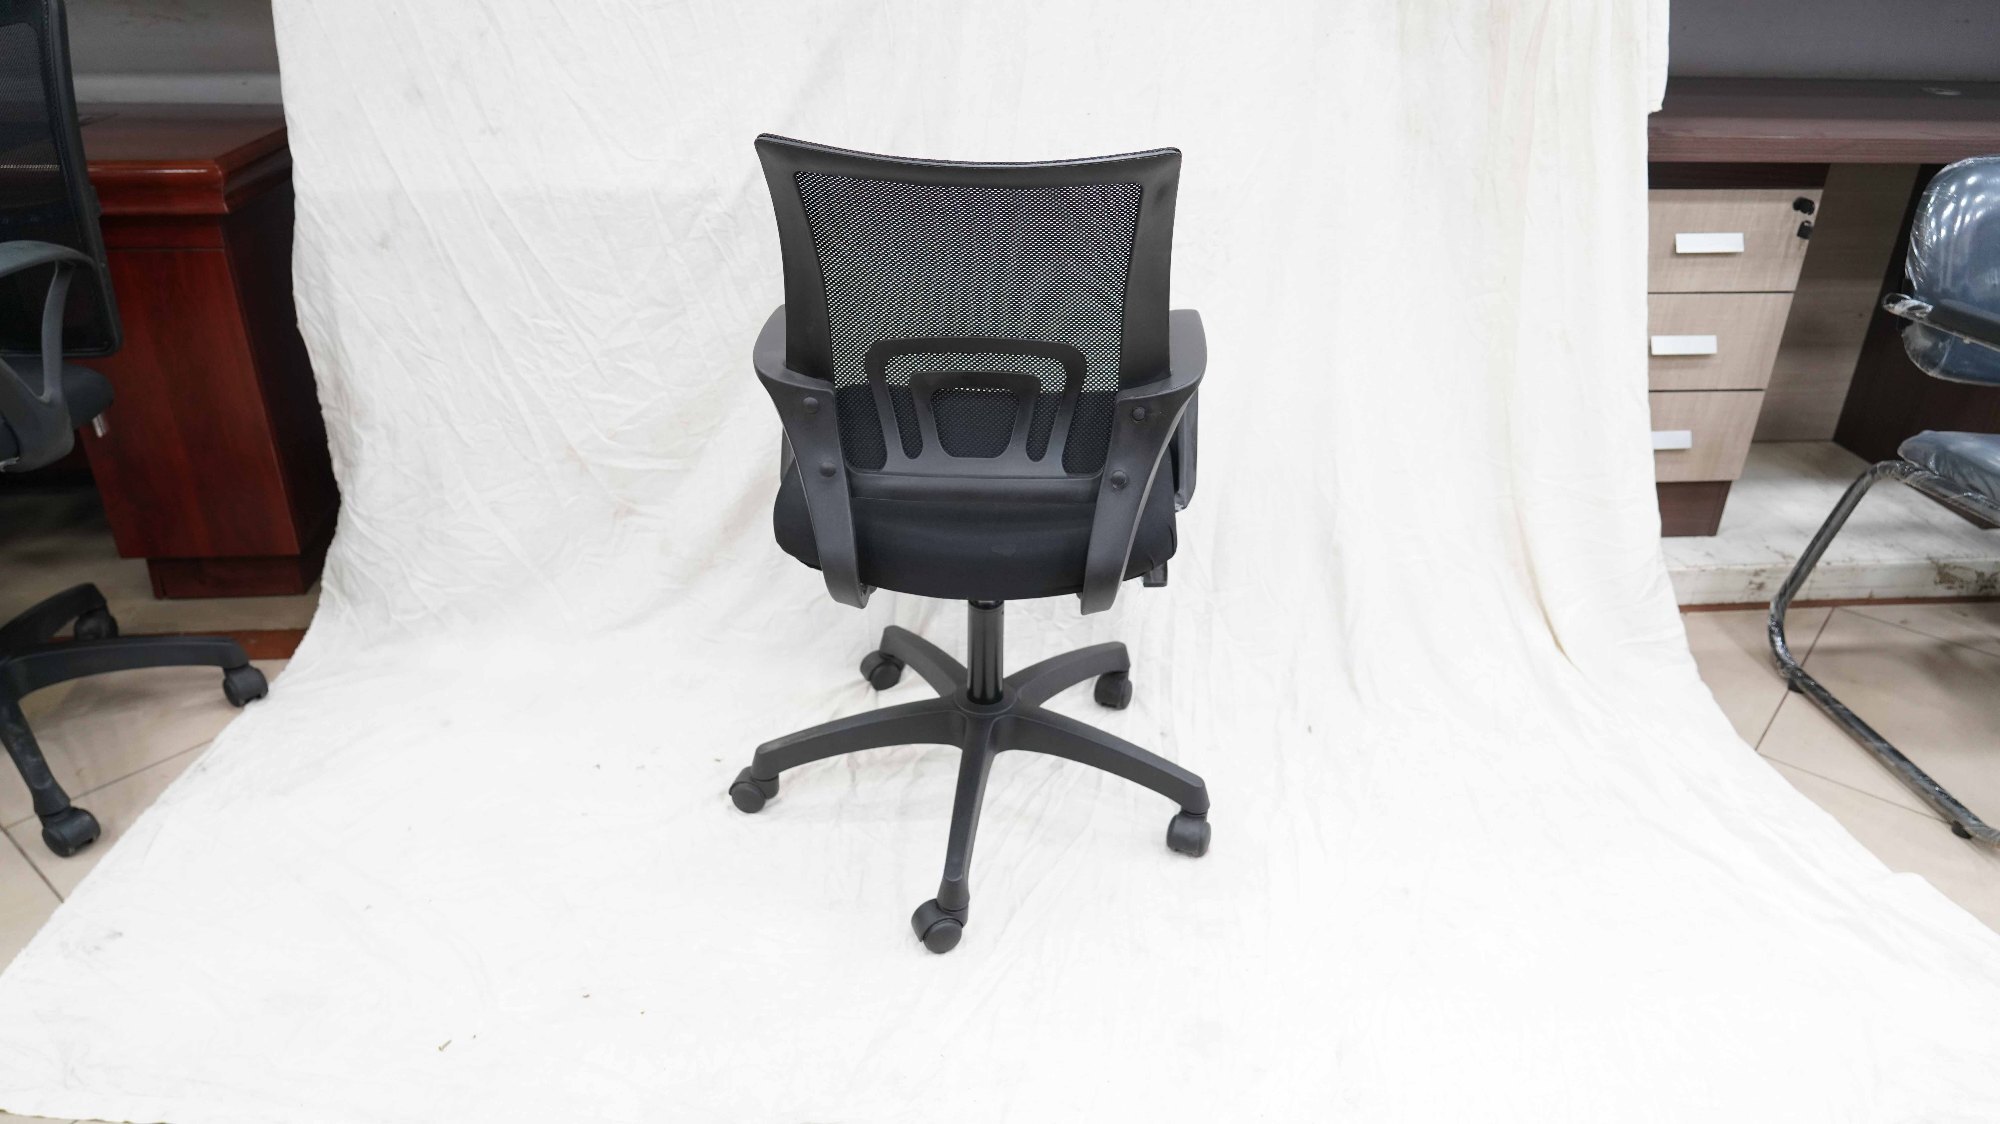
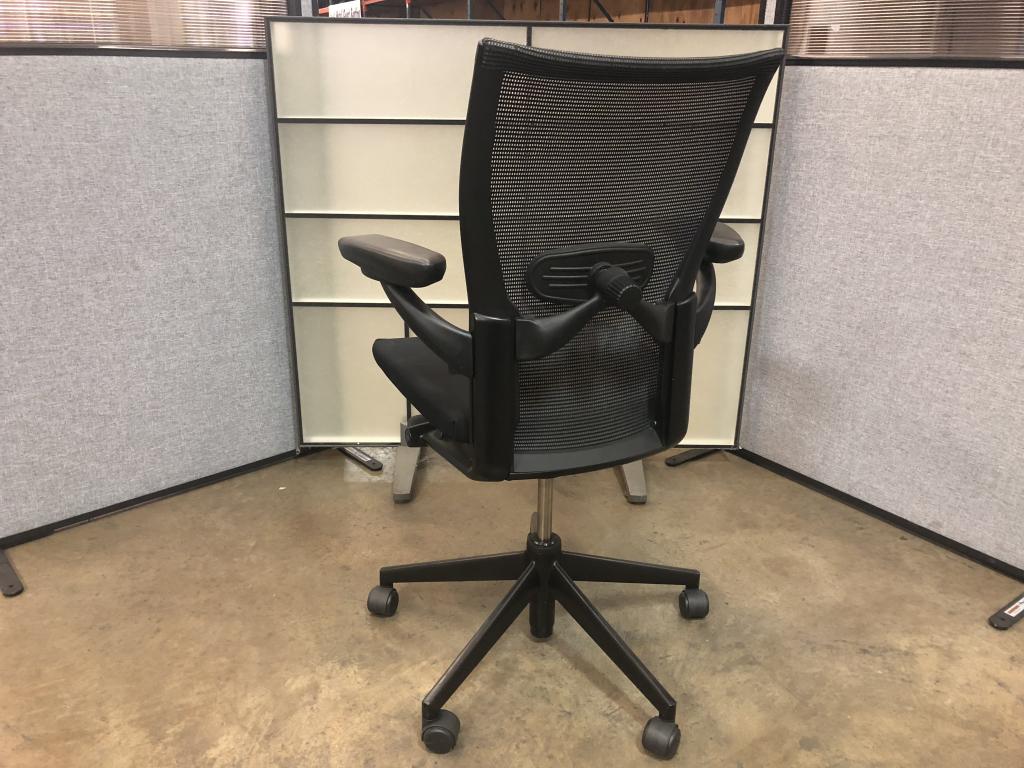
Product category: items_chair
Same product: no